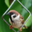
Label: bird